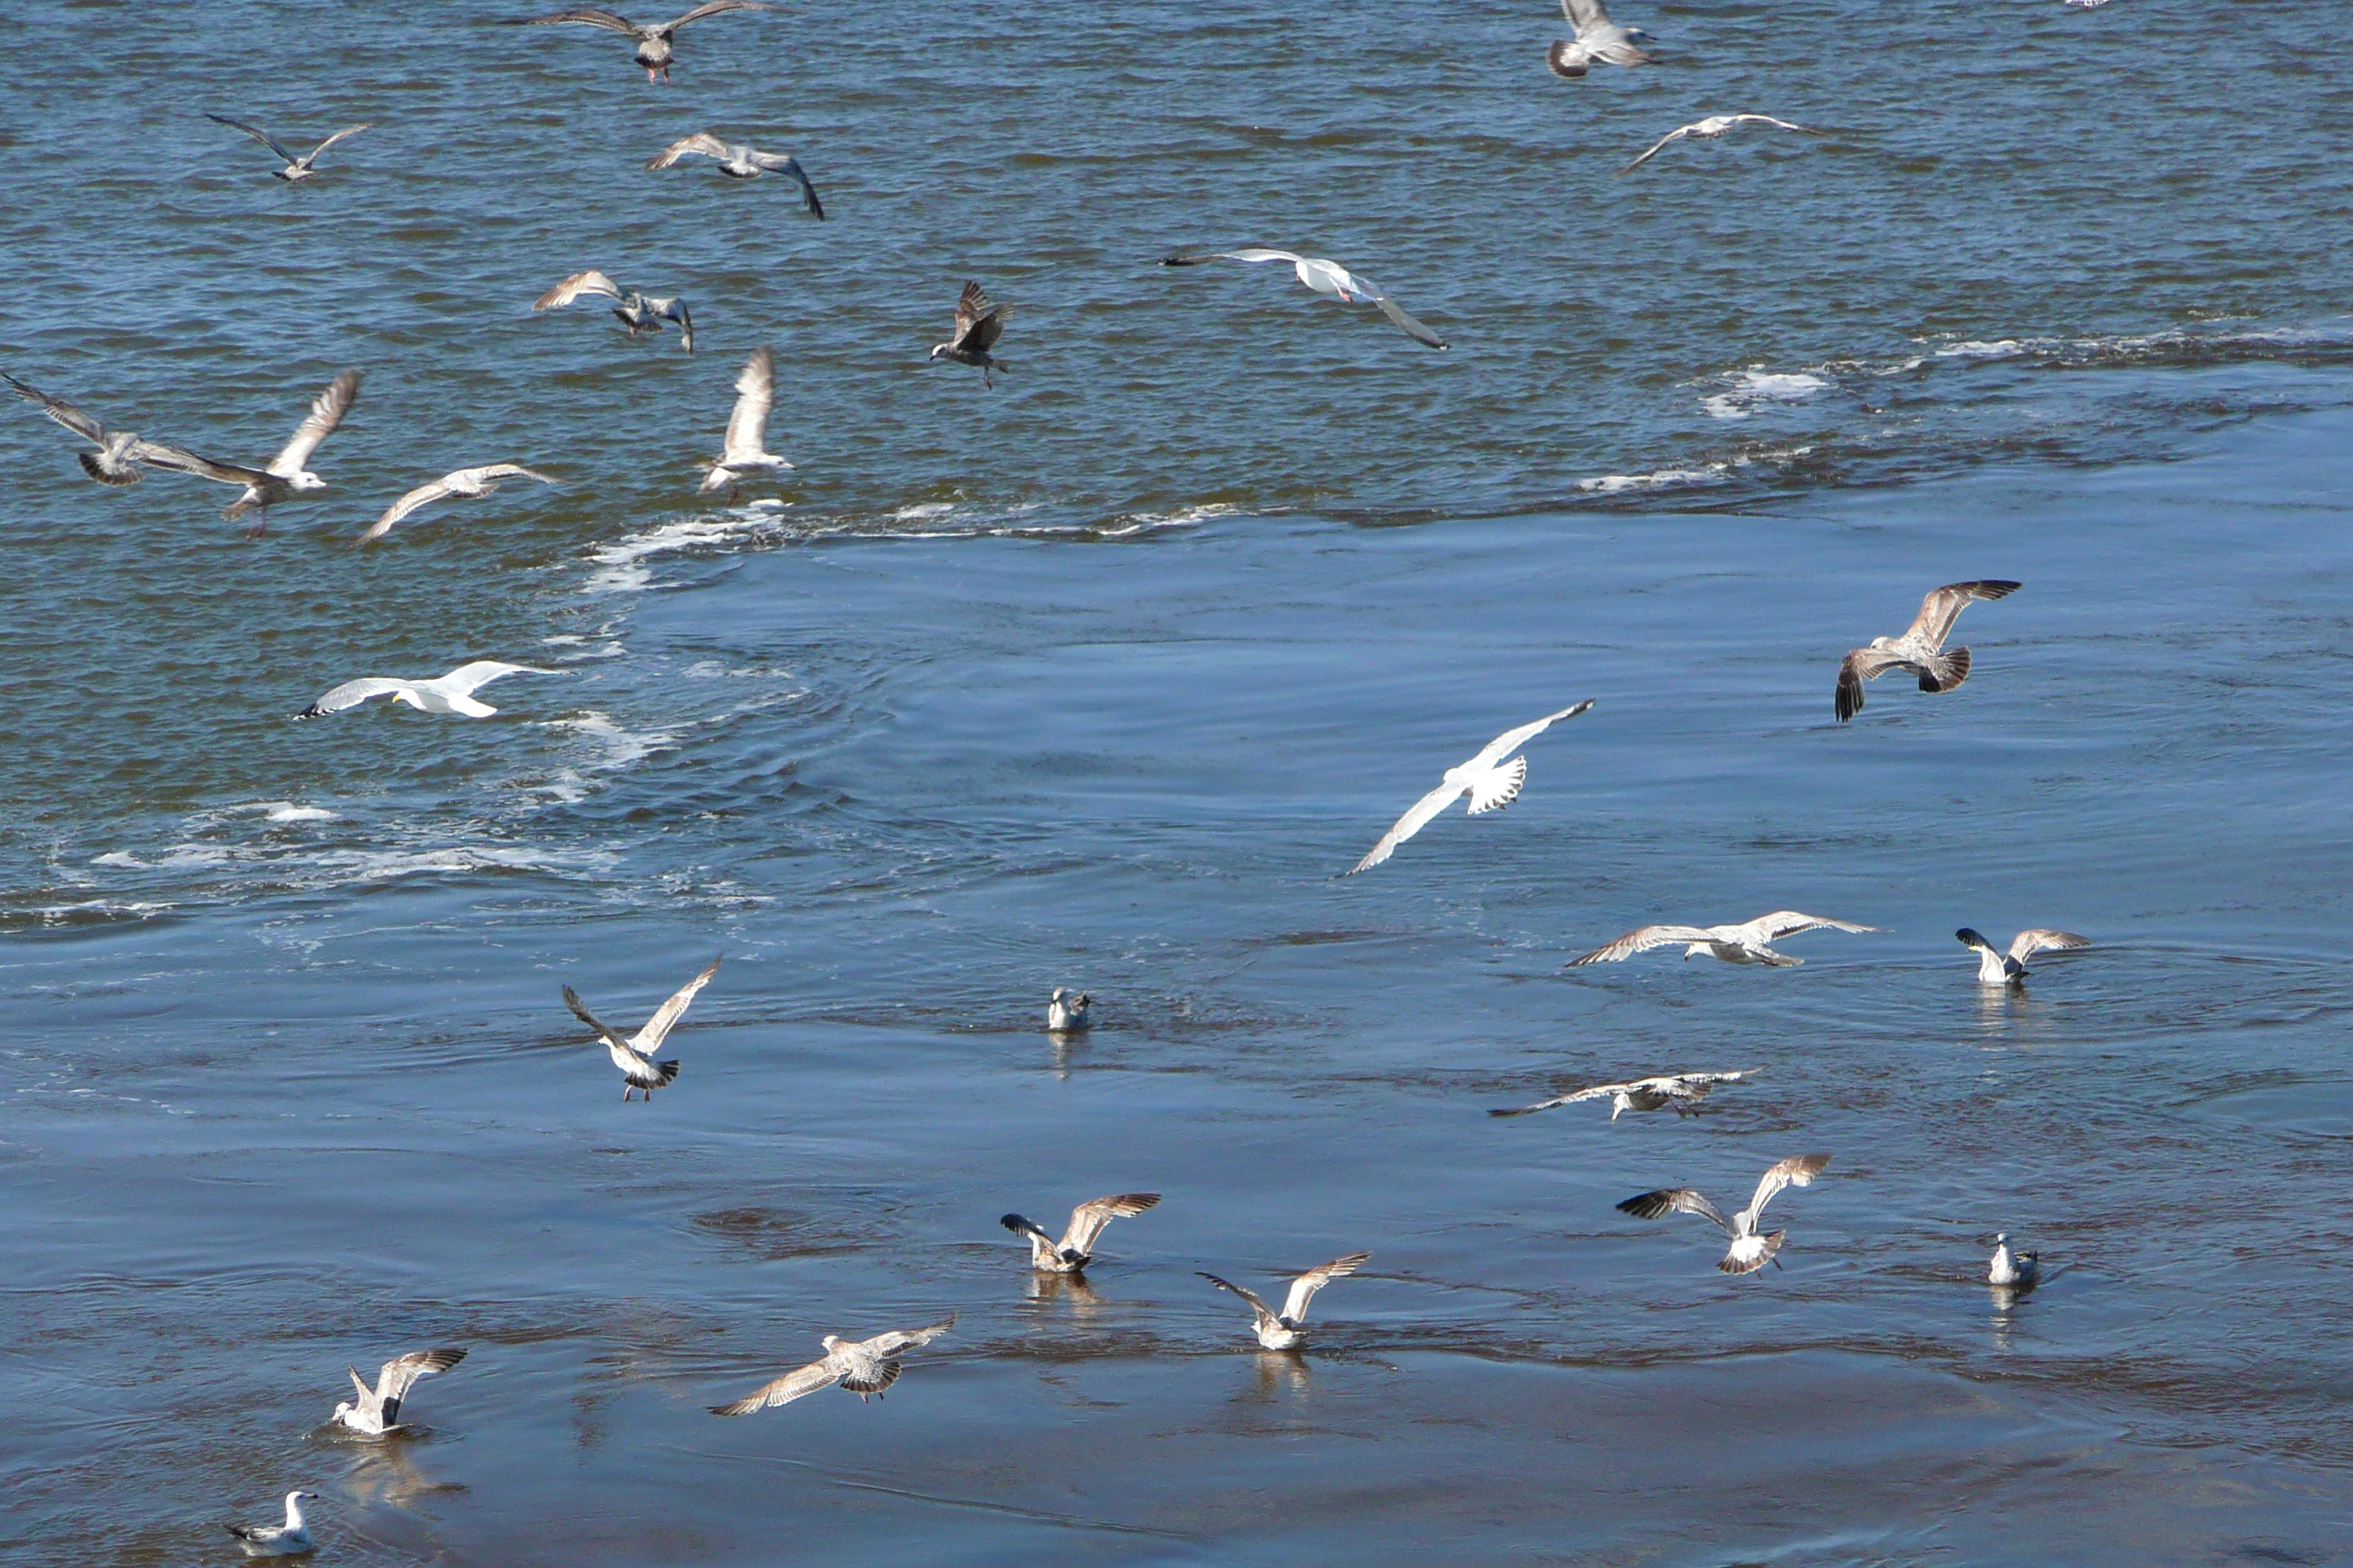
beach, sea, coast, water, ocean, bird, shore, wave, seabird, flying, seagull, wildlife, gull, fauna, aves, vertebrate, swarm, shore bird, charadriiformes, mudflat